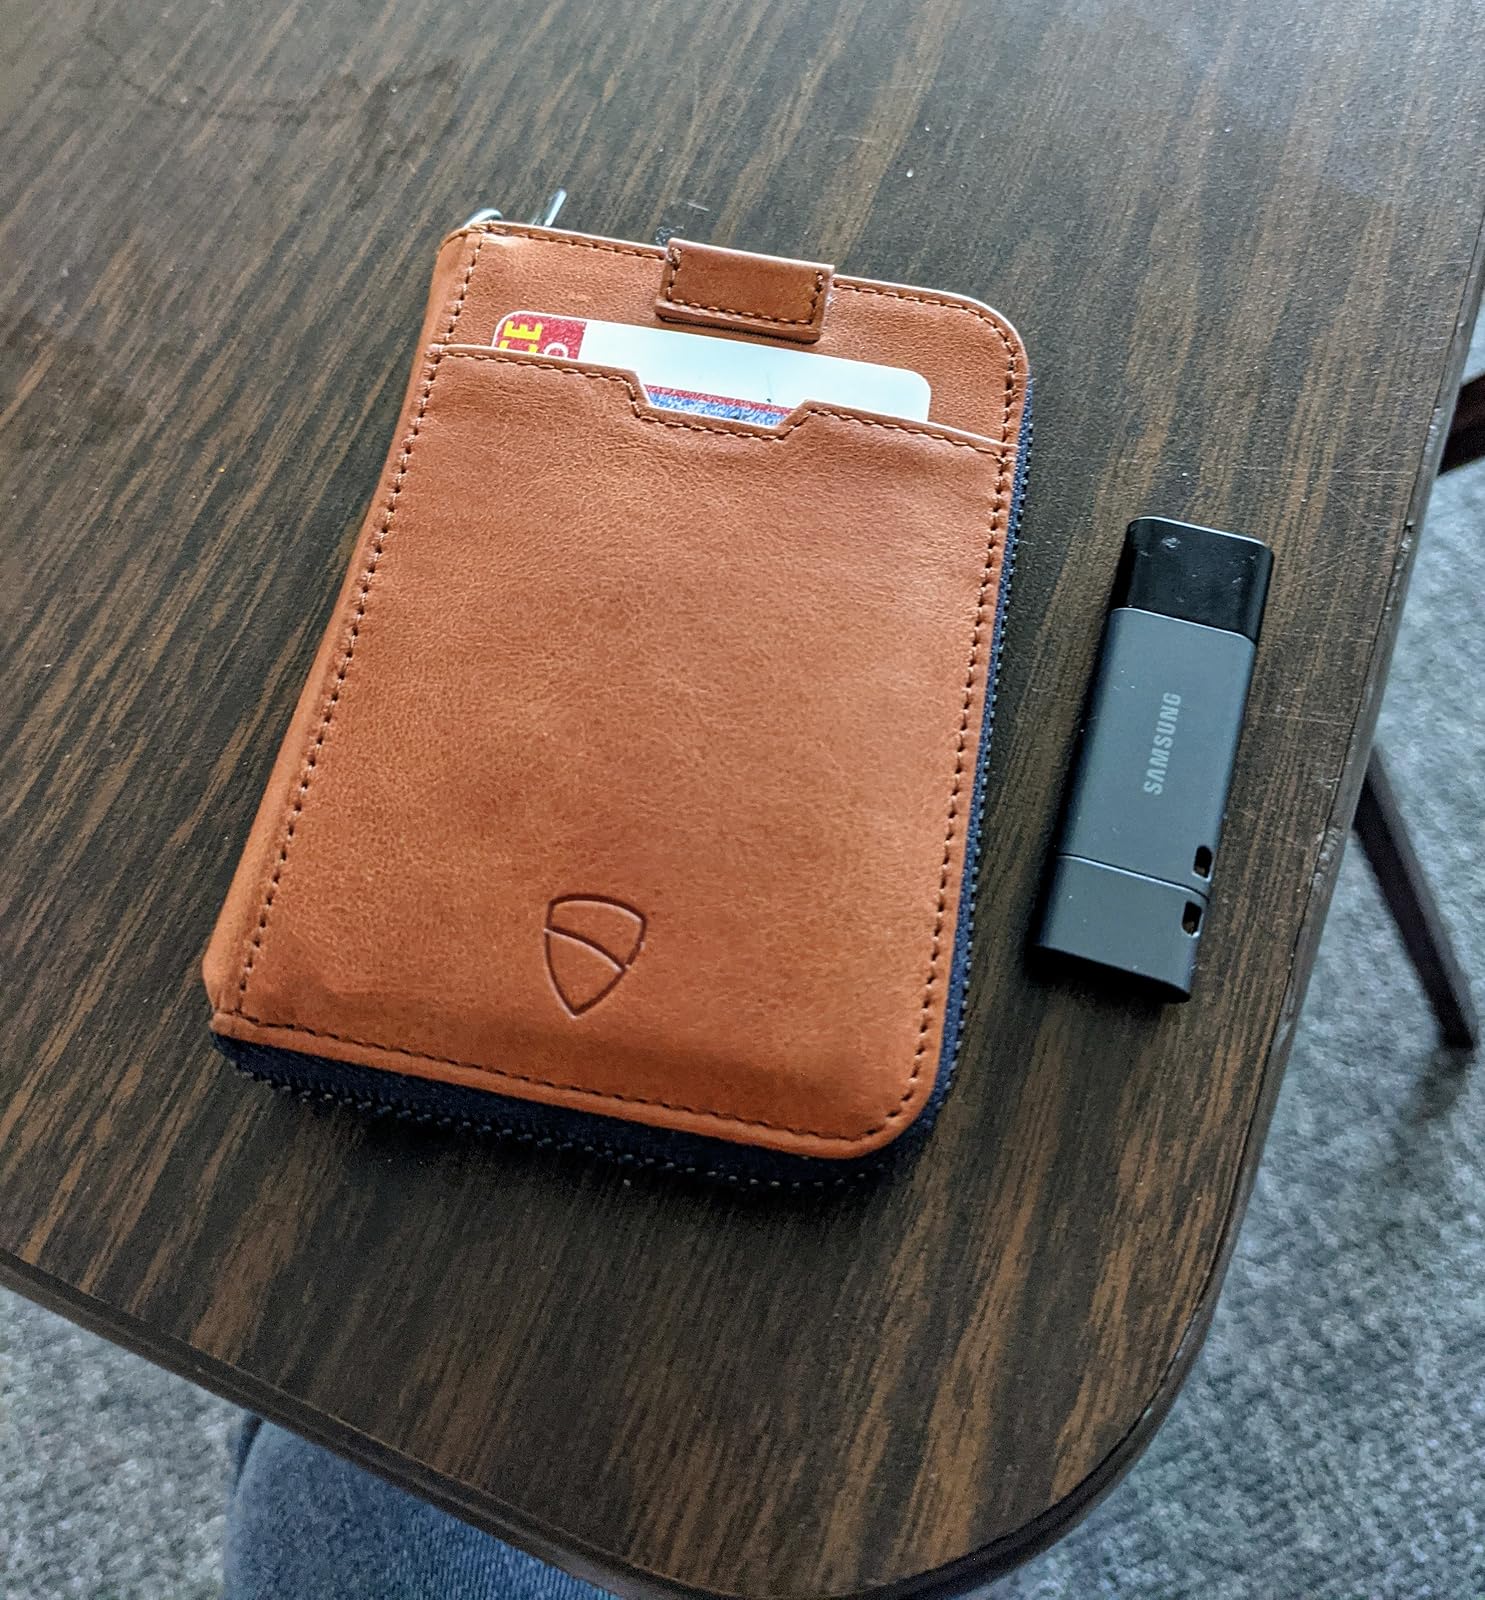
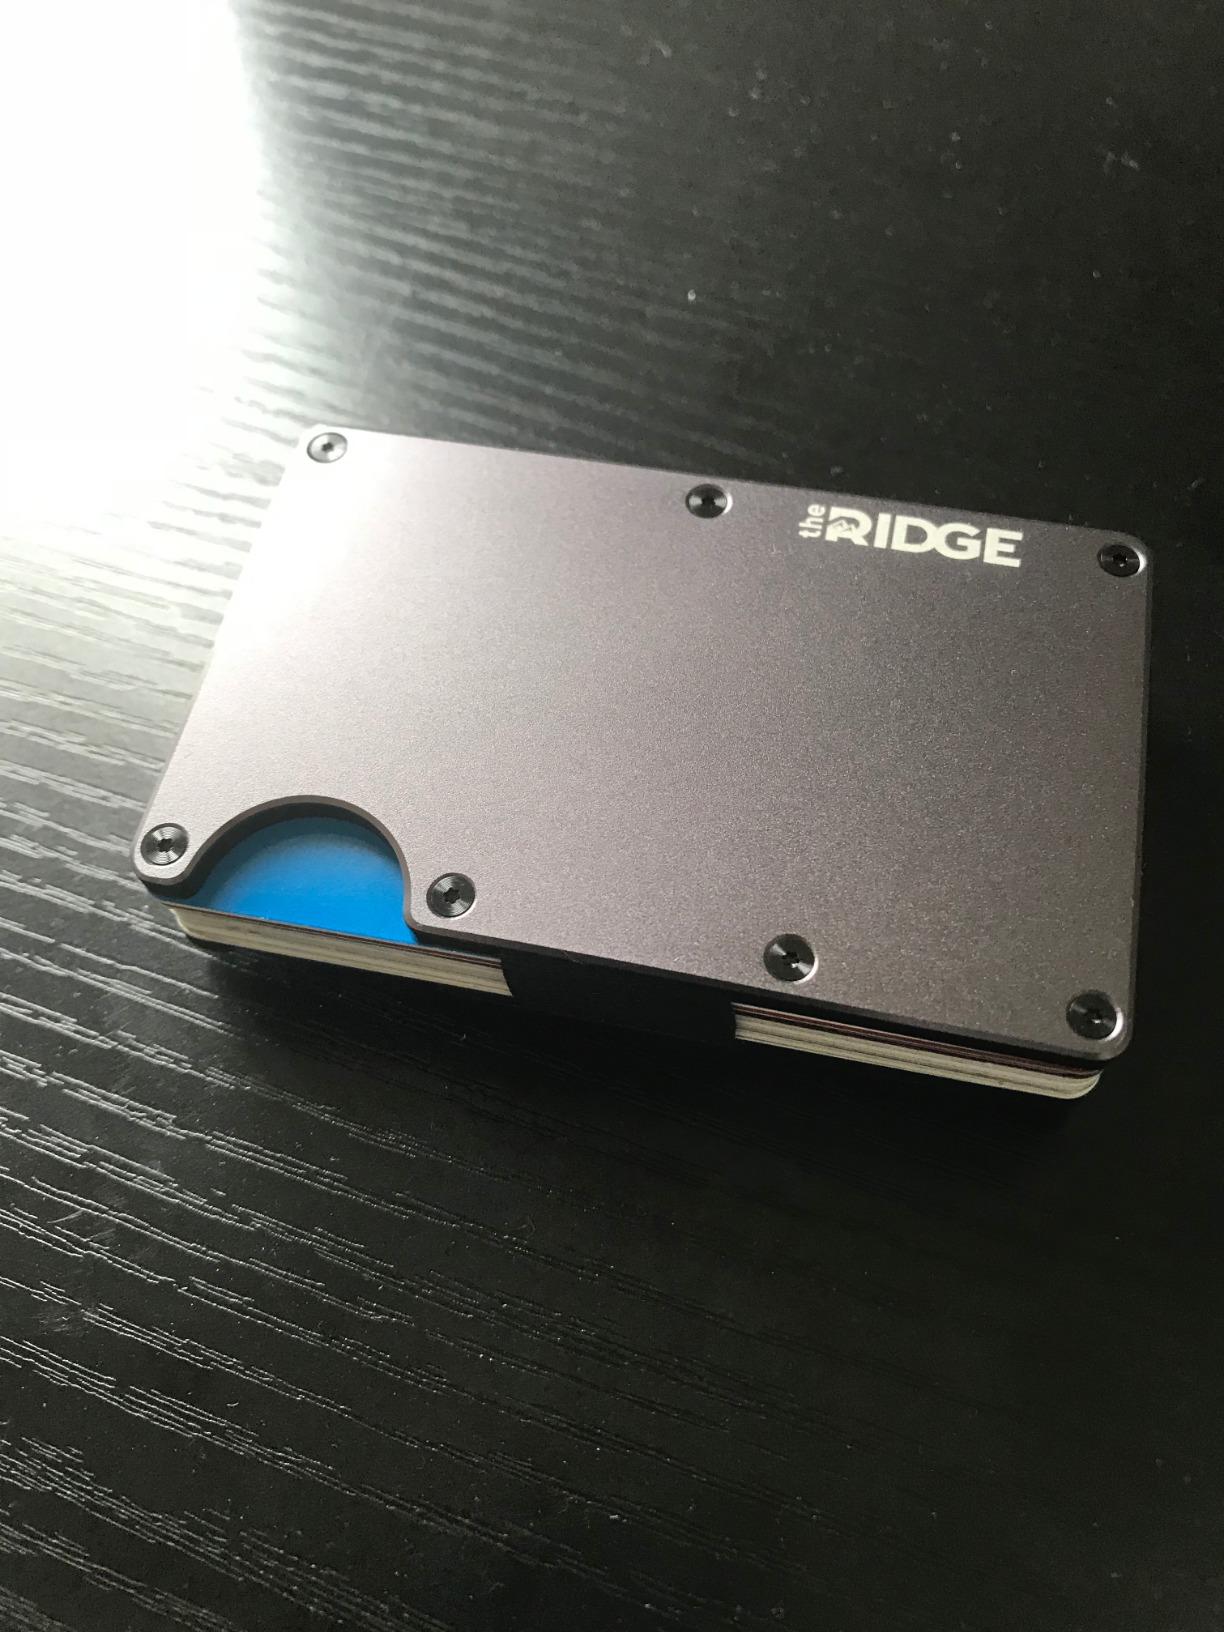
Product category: accessories_wallet
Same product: no